A Poison Tree

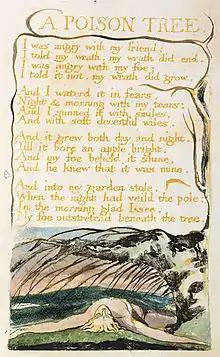
Hand-painted copy B of William Blake's "A Poison Tree", 1794 currently held at the British Museum.

"A Poison Tree" is a poem written by William Blake, published in 1794 as part of his "Songs of Experience" collection. It describes the narrator's repressed feelings of anger towards an individual, emotions which eventually lead to murder. The poem explores themes of indignation, revenge, and more generally the fallen state of mankind.